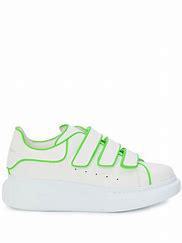
Brand: alexander
Model: mcqueen Oversized